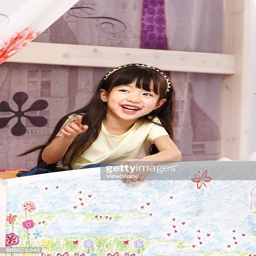
cute little girl playing on the bed